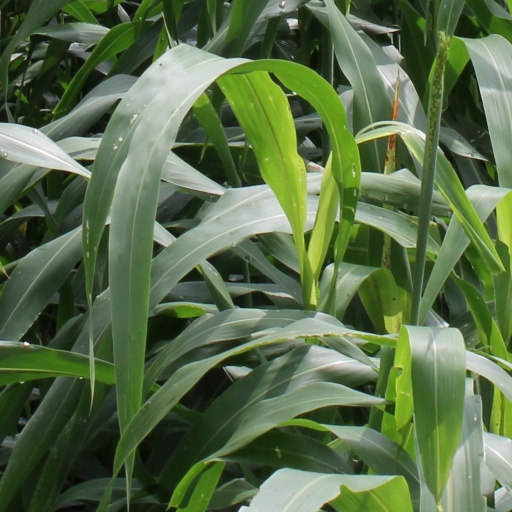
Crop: sorghum